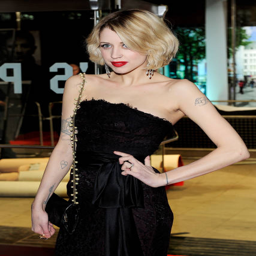
model attends the world premiere .